Chandragupta Maurya

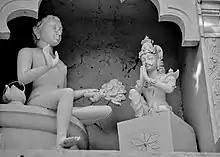
A statue depicting Chandragupta Maurya (right) with his spiritual mentor Acharya Bhadrabahu at Shravanabelagola

The 12th-century Digambara text "Parishishtaparvan" by Hemachandra is the main and earliest Jain source of the complete legend of Chandragupta. It was written nearly 1,400 years after Chandragupta's death. Canto 8, verses 170 to 469, describes the legend of Chandragupta and Chanakya's influence on him. Other Digambara Jain sources state he moved to Karnataka after renouncing his kingdom and performed Sallekhana – the Jain religious ritual of peacefully welcoming death by fasting. The earliest mention of Chandragupta's ritual death is found in Harisena's "Brhatkathakosa", a Sanskrit text of stories about Digambara Jains. The "Brhatkathakosa" describes the legend of Bhadrabahu and mentions Chandragupta in its 131st story. However, the story makes no mention of the Maurya empire, and mentions that his disciple Chandragupta lived in and migrated from Ujjain – a kingdom (northwest Madhya Pradesh) about a thousand kilometers west of the Magadha and Patliputra (central Bihar). This has led to the proposal that Harisena's Chandragupta may be a later era, different person.